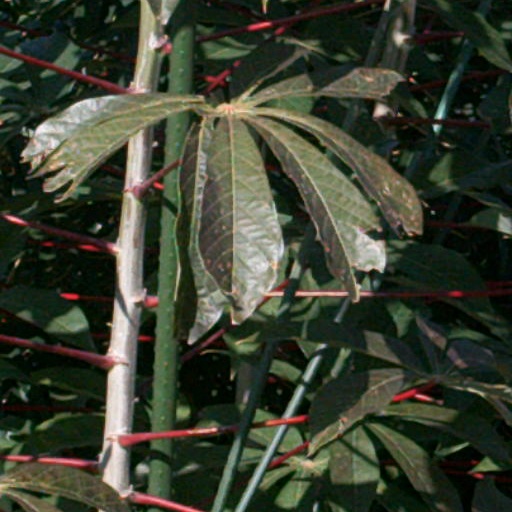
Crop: cassava